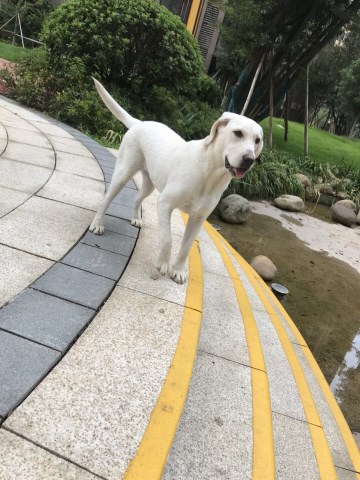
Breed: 3580-n000122-Labrador_retriever